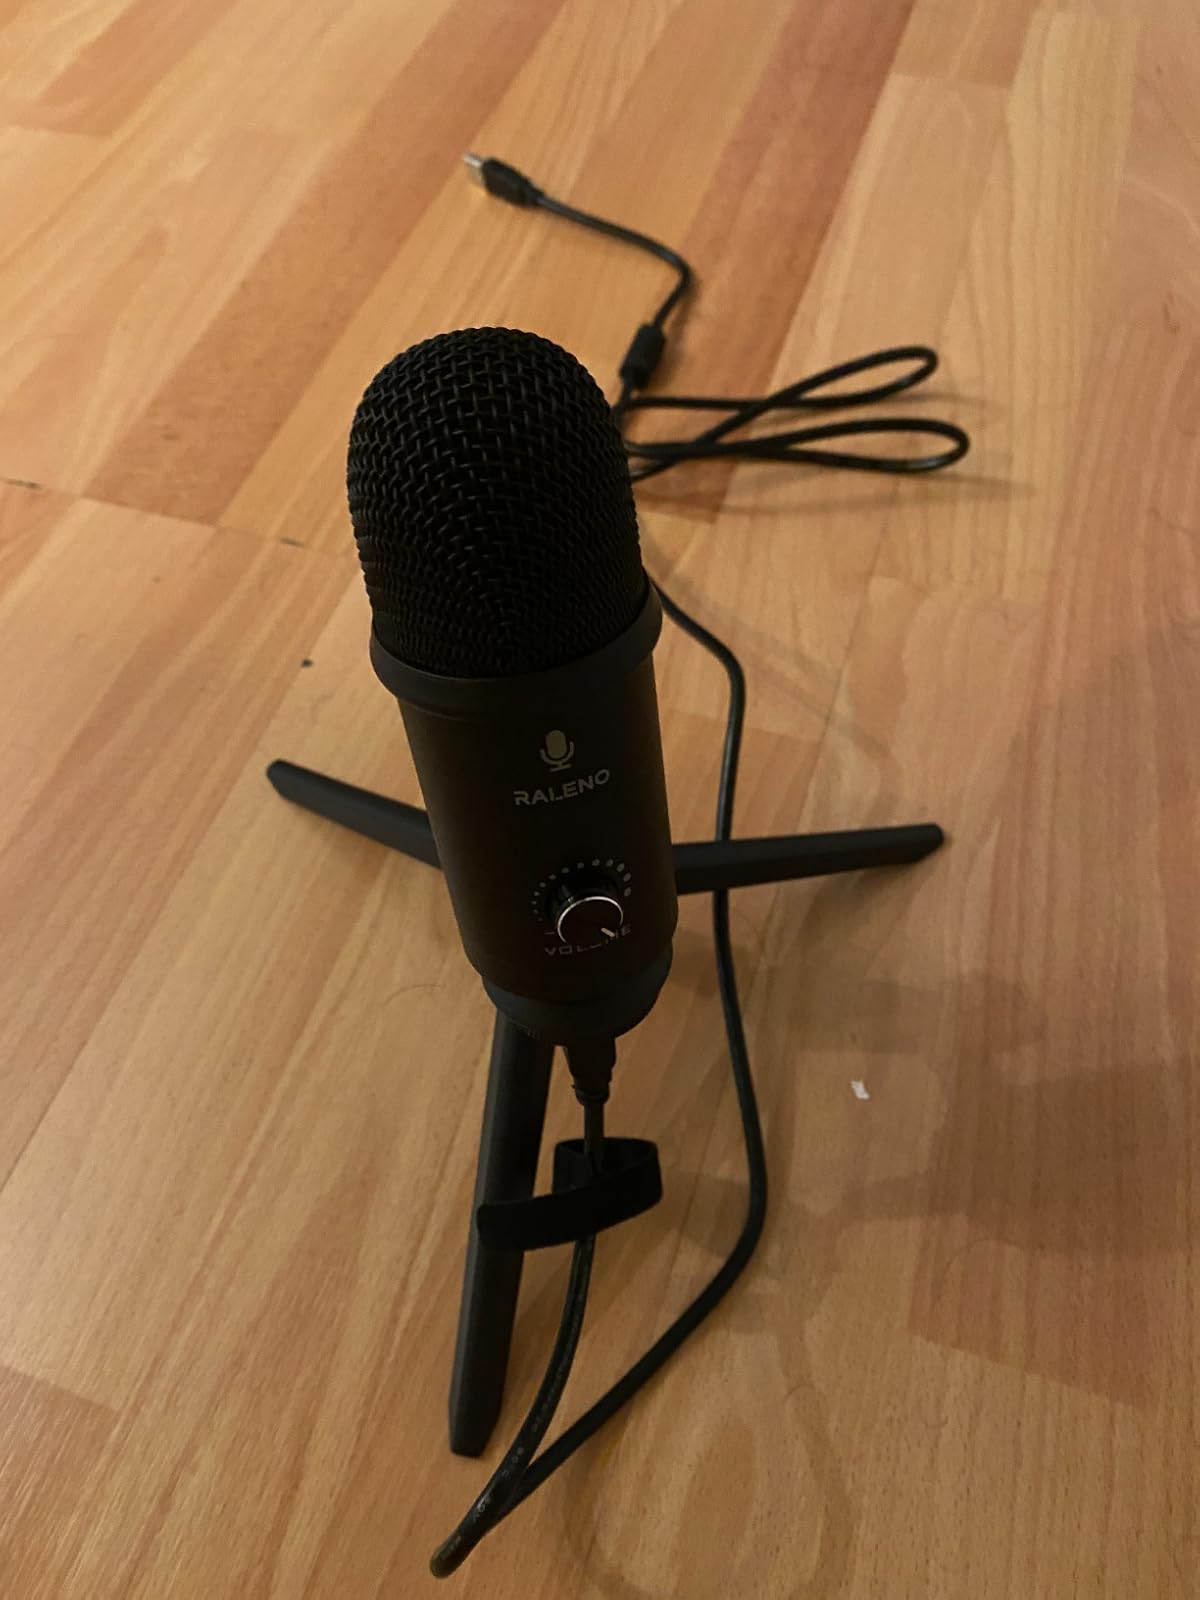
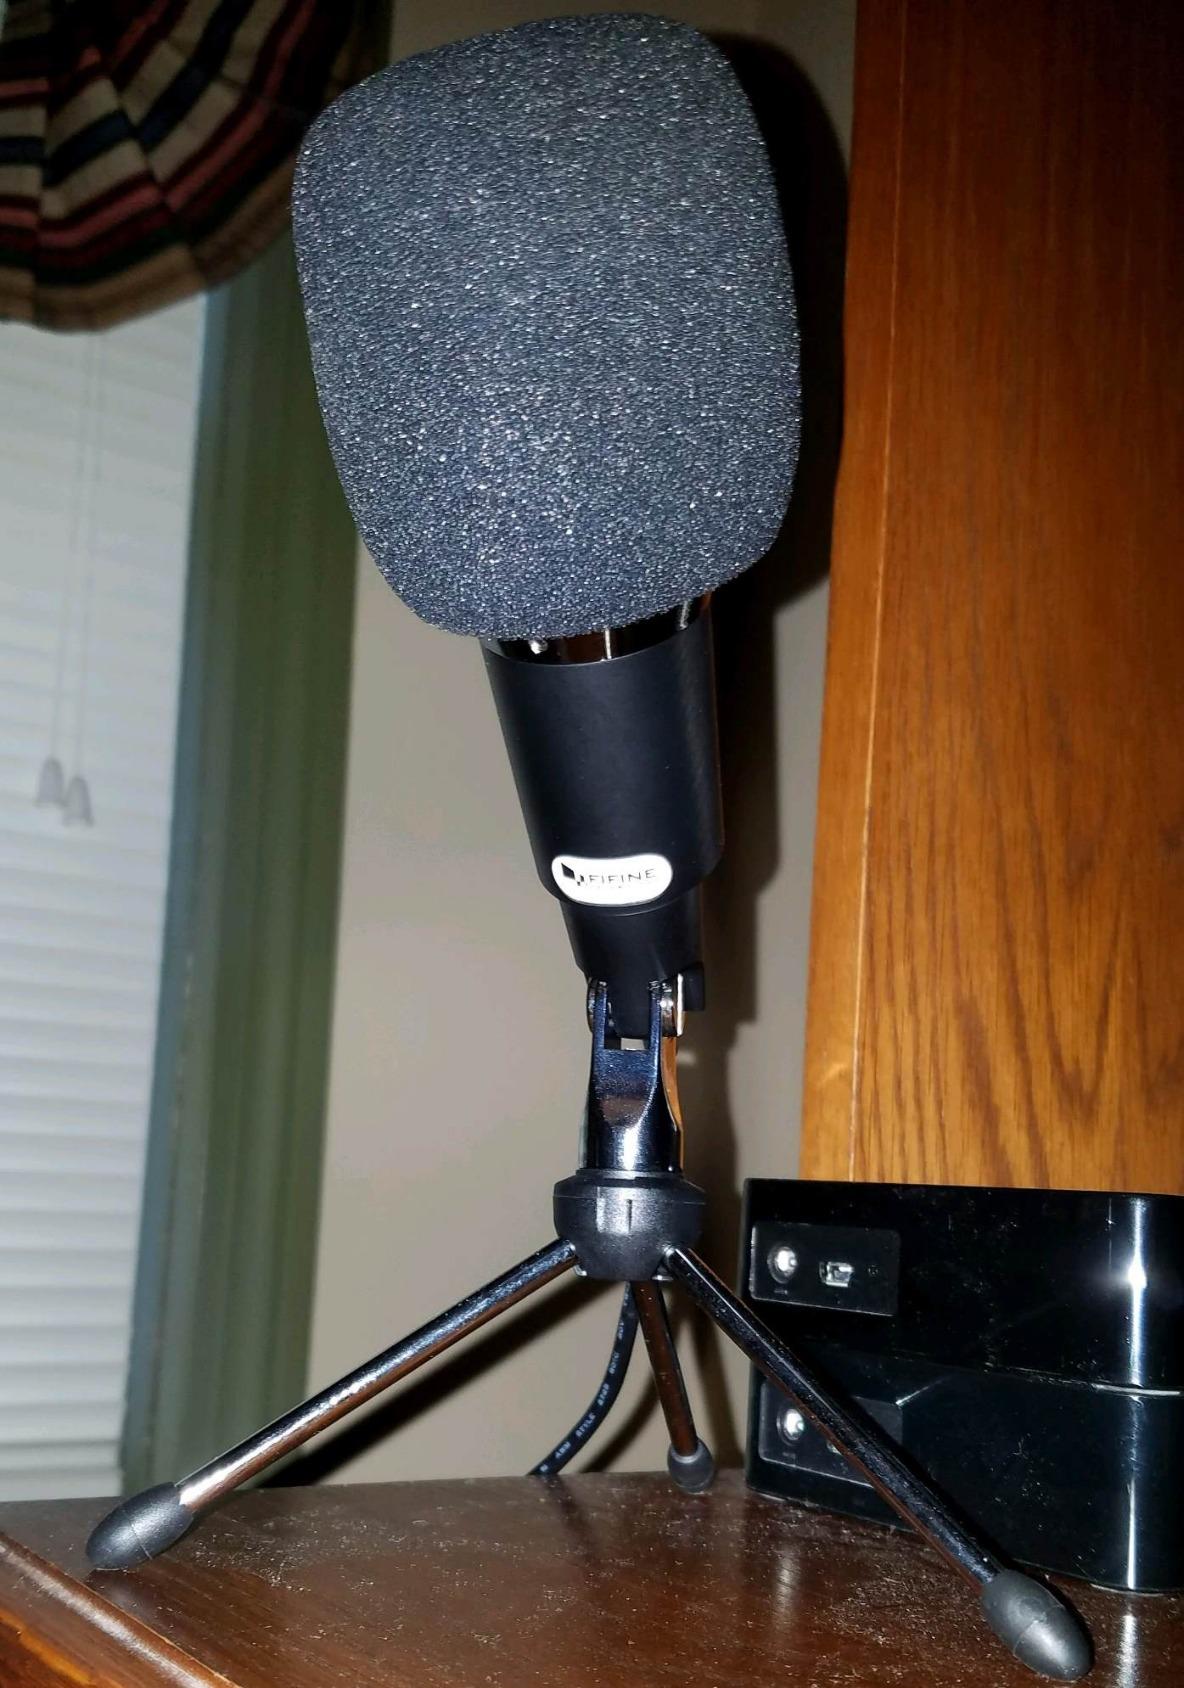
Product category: microphone
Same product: no